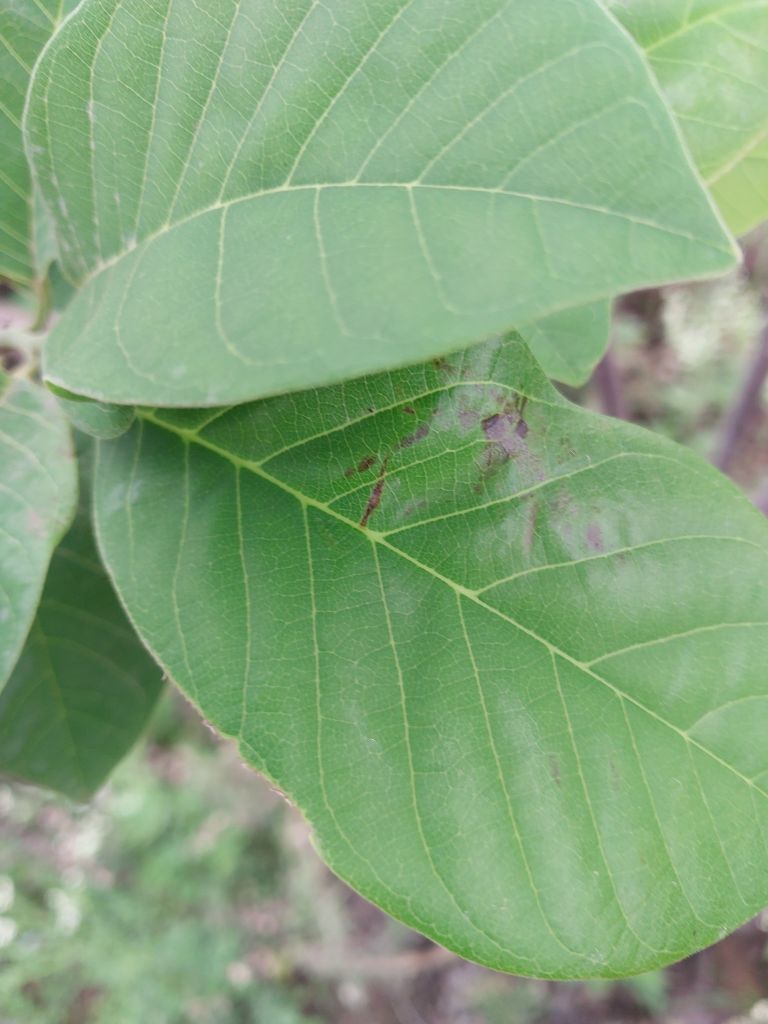
Disease label: Leaf spot on Leaves